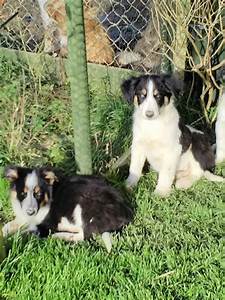
Label: cane